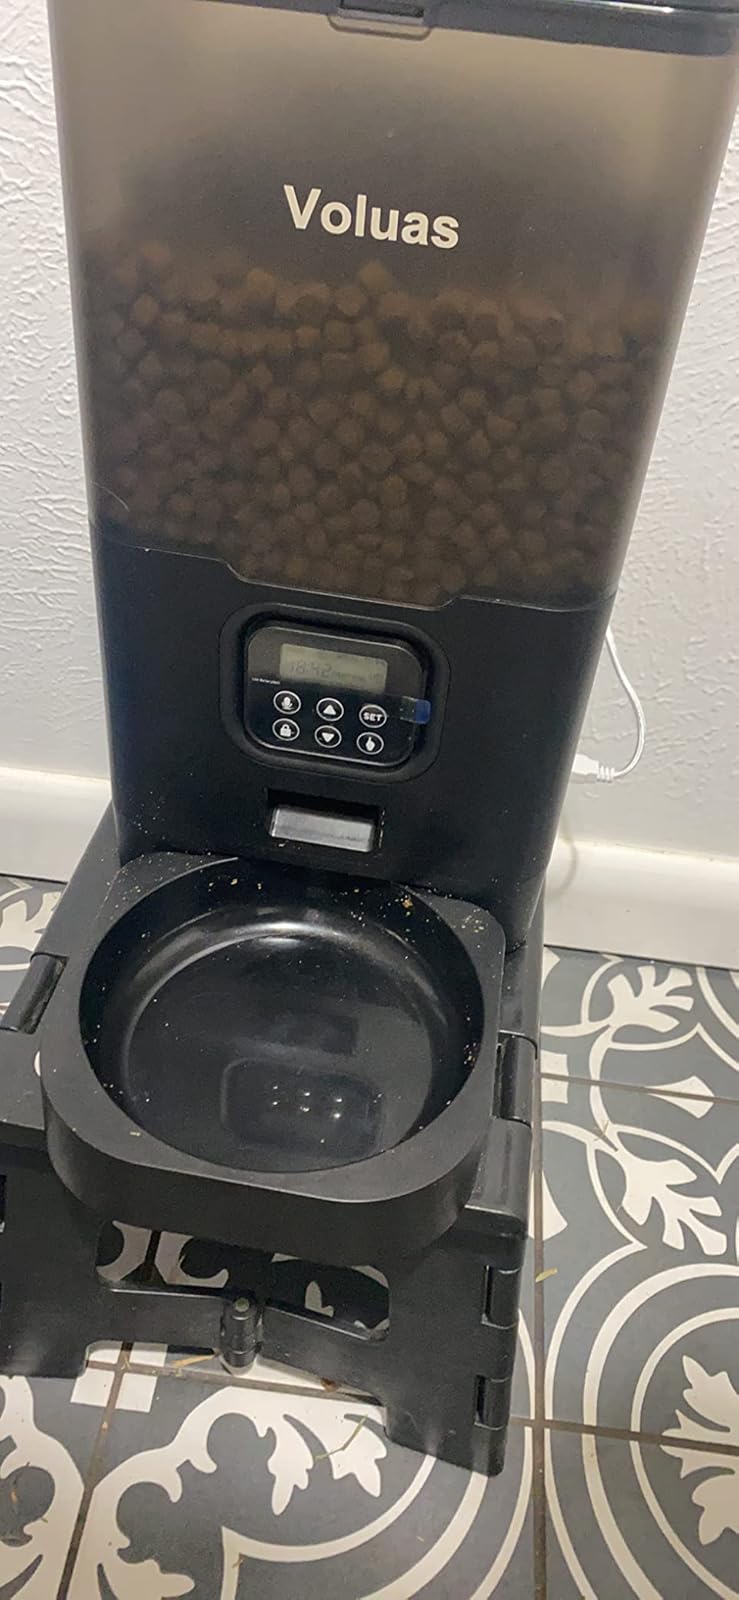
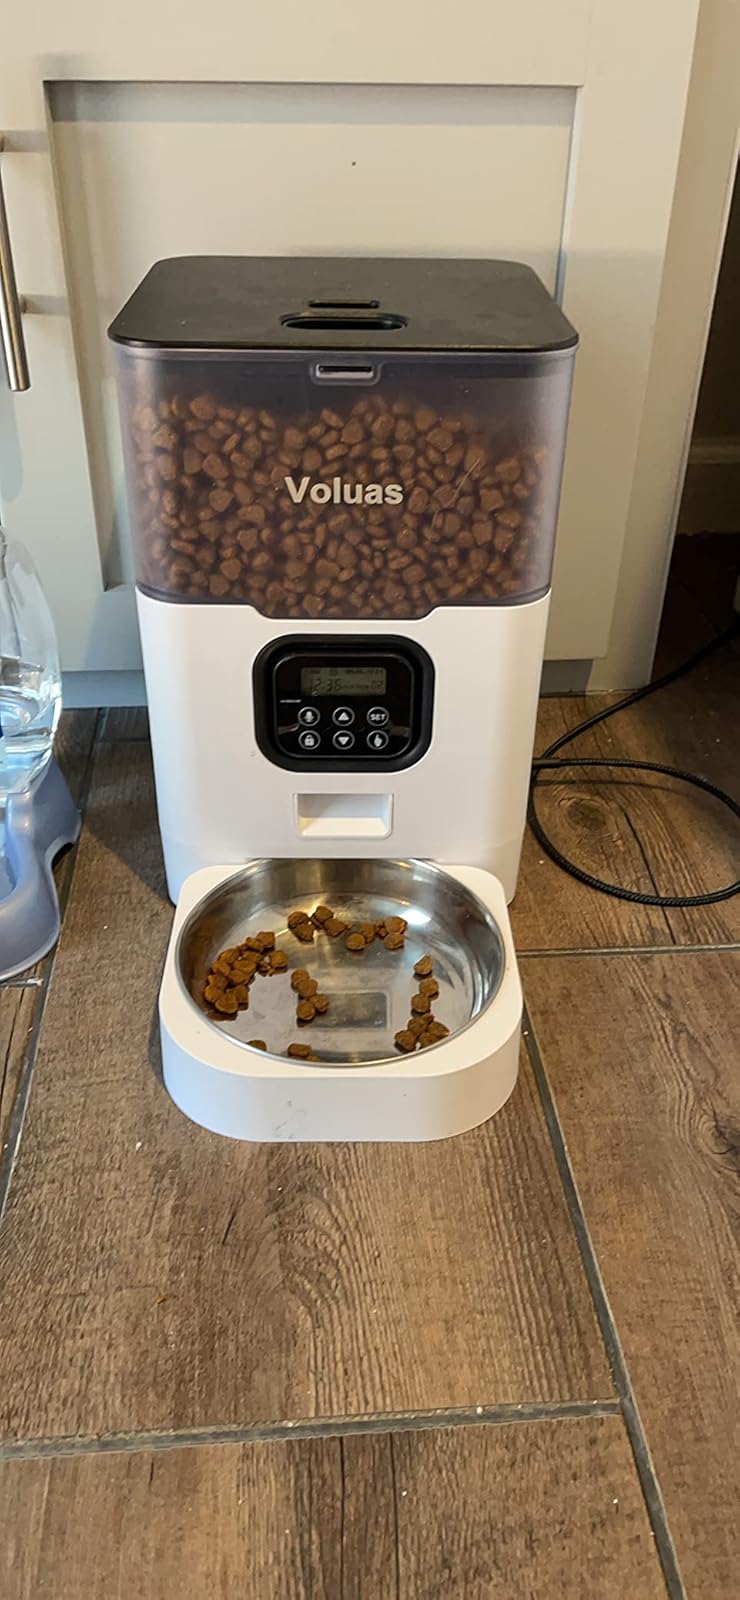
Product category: items_feeder
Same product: no